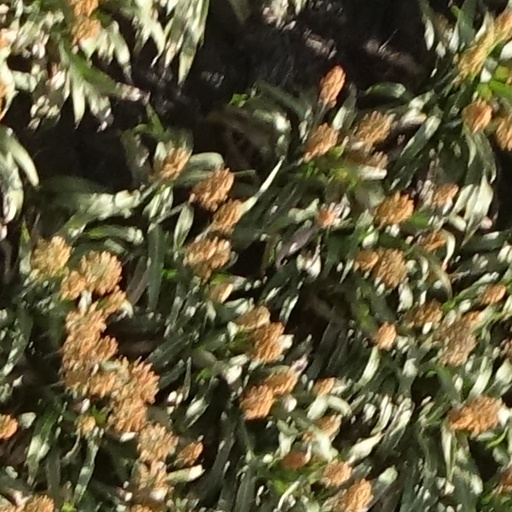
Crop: sorghum